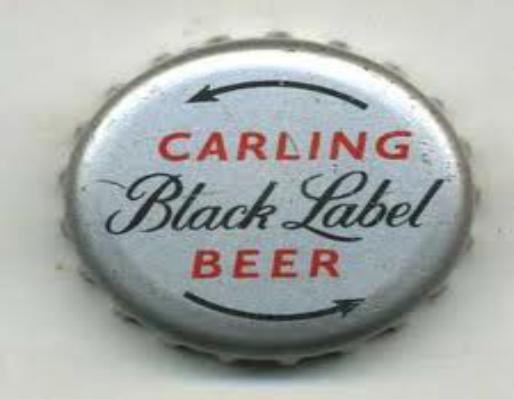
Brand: Carling Black Label
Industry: Food